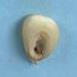
Maize quality: Bad